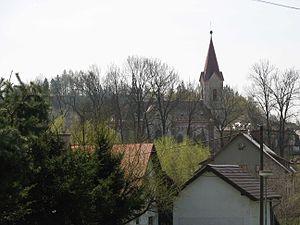
Dolní Branná est une commune du district de Trutnov, dans la région de Hradec Králové, en Tchéquie. Sa population s'élevait à 985 habitants en 2018.